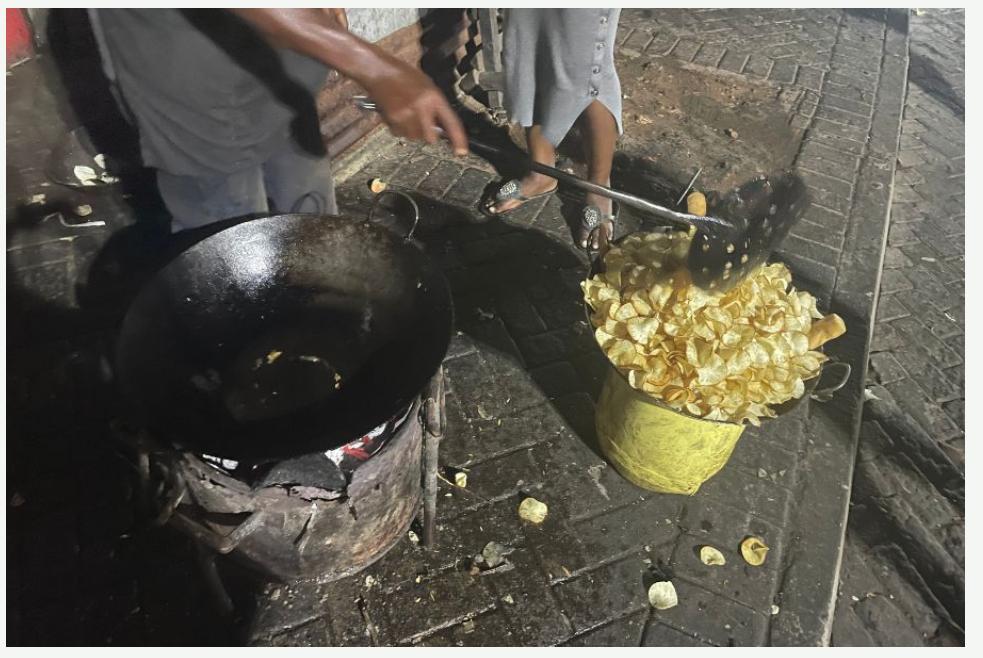
[cs]Chips[cs] zilizokaushwa kwenye mafuta zimewekwa kwenye karai ambayo iko juu ya mtungi wa rangi ya manjano. Karai nyingine yenye mafuta ya kupikia iko juu ya jiko iliyowashwa na mwanamke aliyevaa viatu vya ndani amesimama kando ya muuzaji aliyebeba kijiko kikubwa cha kugeuzia [cs]chips[cs] mkononi.